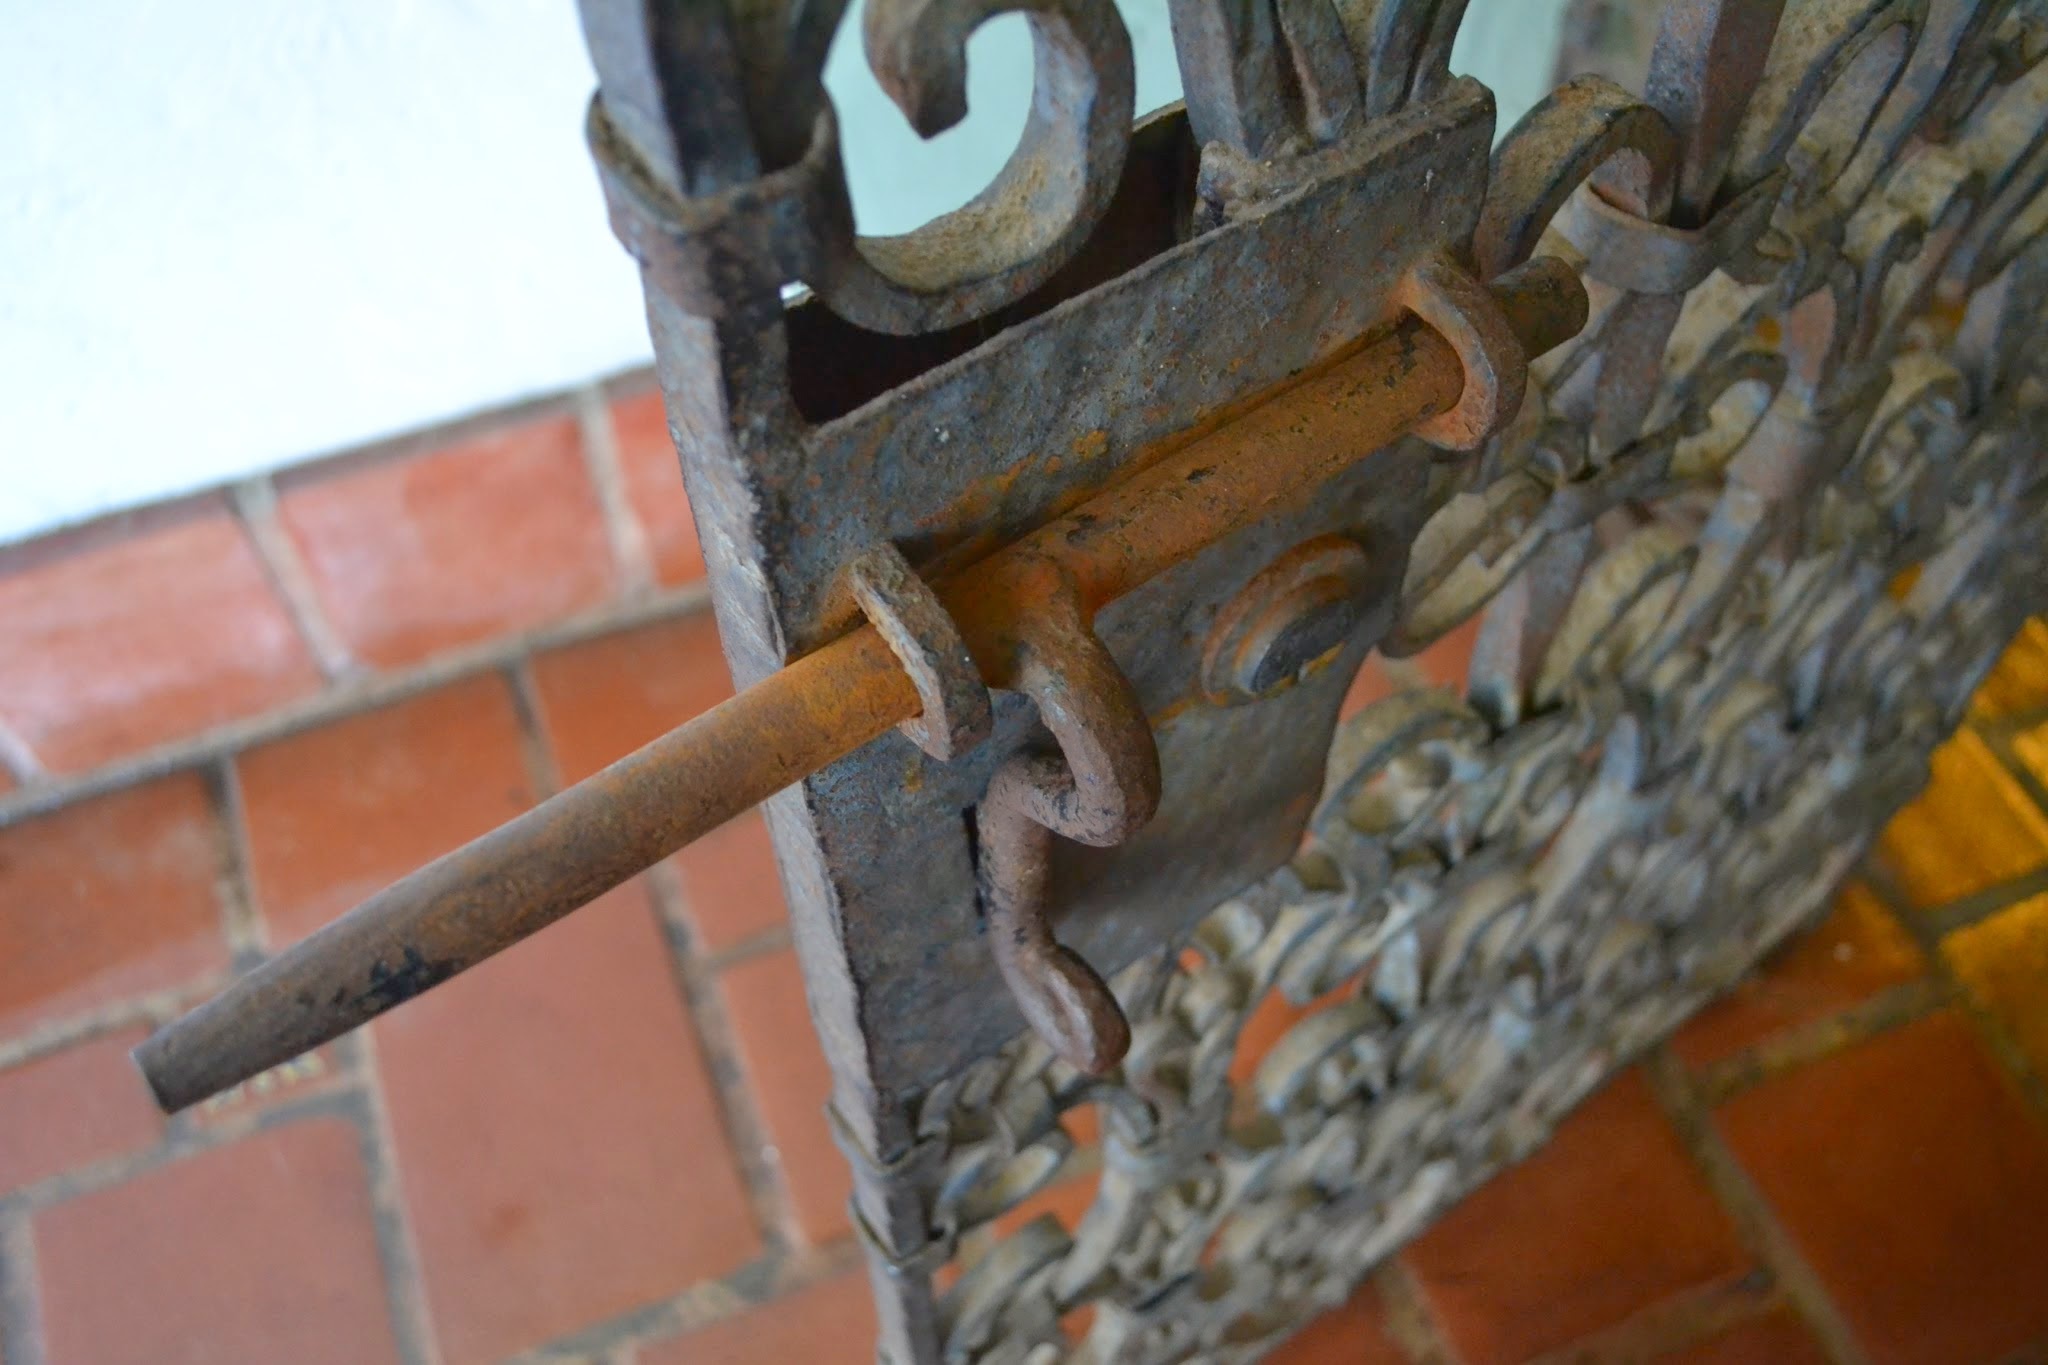
wood, rust, material, iron, man made object